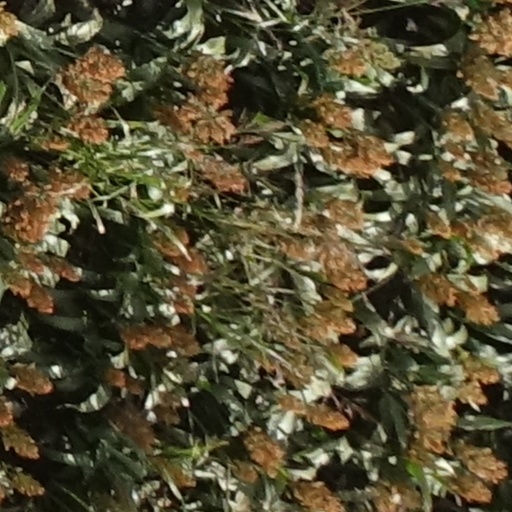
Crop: sorghum